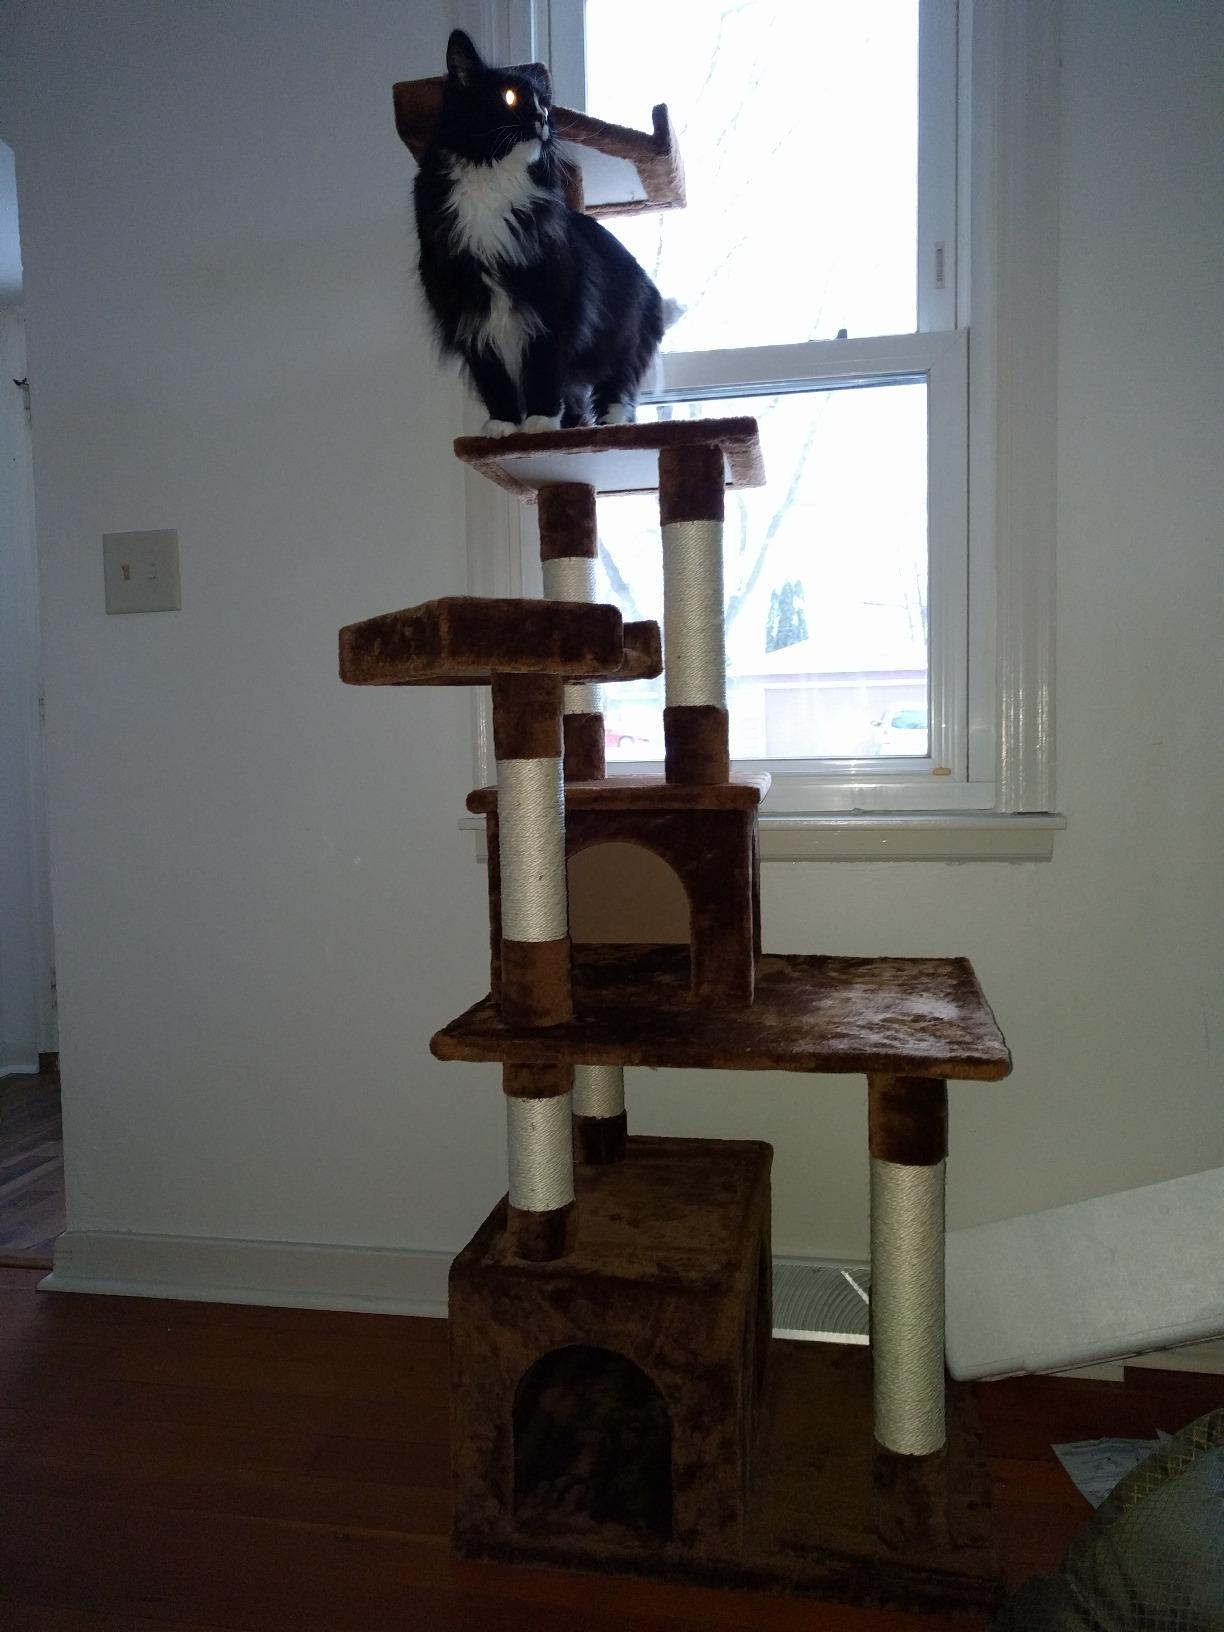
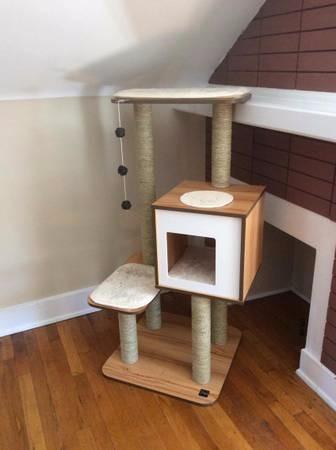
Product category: items_cat tree
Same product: no